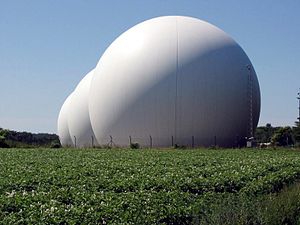
Radar
Radomer i Vendsyssel.
Radar er en forkortelse for RAdio Detection And Ranging. Grundprincippet i en radar er, at et radarsignal udsendes fra en antenne i én retning. Hvis radarstrålen rammer en genstand, reflekteres en lille del af strålen og opfanges af modtageren gennem antennen. Signalet forstærkes og ender som et 'blip' på en skærm. Retningen til flyet kendes ud fra antennens retning, og afstanden findes ud fra den tid, det tager fra pulsen udsendes, til ekkoet kommer tilbage.